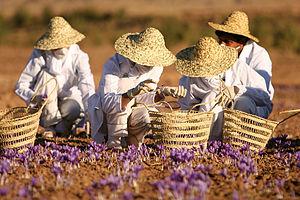
Paysans récoltant des crocus à safran dans une ferme de la province de Khorasan-e Razavi (Iran). Italiano: Raccoglitori di Zafferano in un campo della provincia iraniana di Razavi Khorasan. Bosanski: Sakupljači na farmi šafrana, Torbat-e Heydarieh, provincija Razavi Khorasan, Iran. Čeština: Zahradníci na šafránové farmě u města Torbat-e Heydarieh, Provincie Chorásán Razaví, Irán. Magyar: Gyűjtögetők egy sáfrány farmon, Irán Razavi Horászán tartományának Torbat-e Heydarieh városában 한국어: 이란 라자비 호라산 지방 토르바트 에 헤이다리에 사프론 농장의 채집인들.
Le Khorassan-e Razavi est une des 31 provinces d'Iran. Elle est située dans le nord-est du pays. Machhad est la capitale de la province.
Le safran est un produit agricole classé dans la famille des épices. Il est obtenu par la culture de Crocus sativus L. et par prélèvement et déshydratation des trois stigmates rouges, dont la longueur varie généralement entre 2,5 à 3,2 cm.